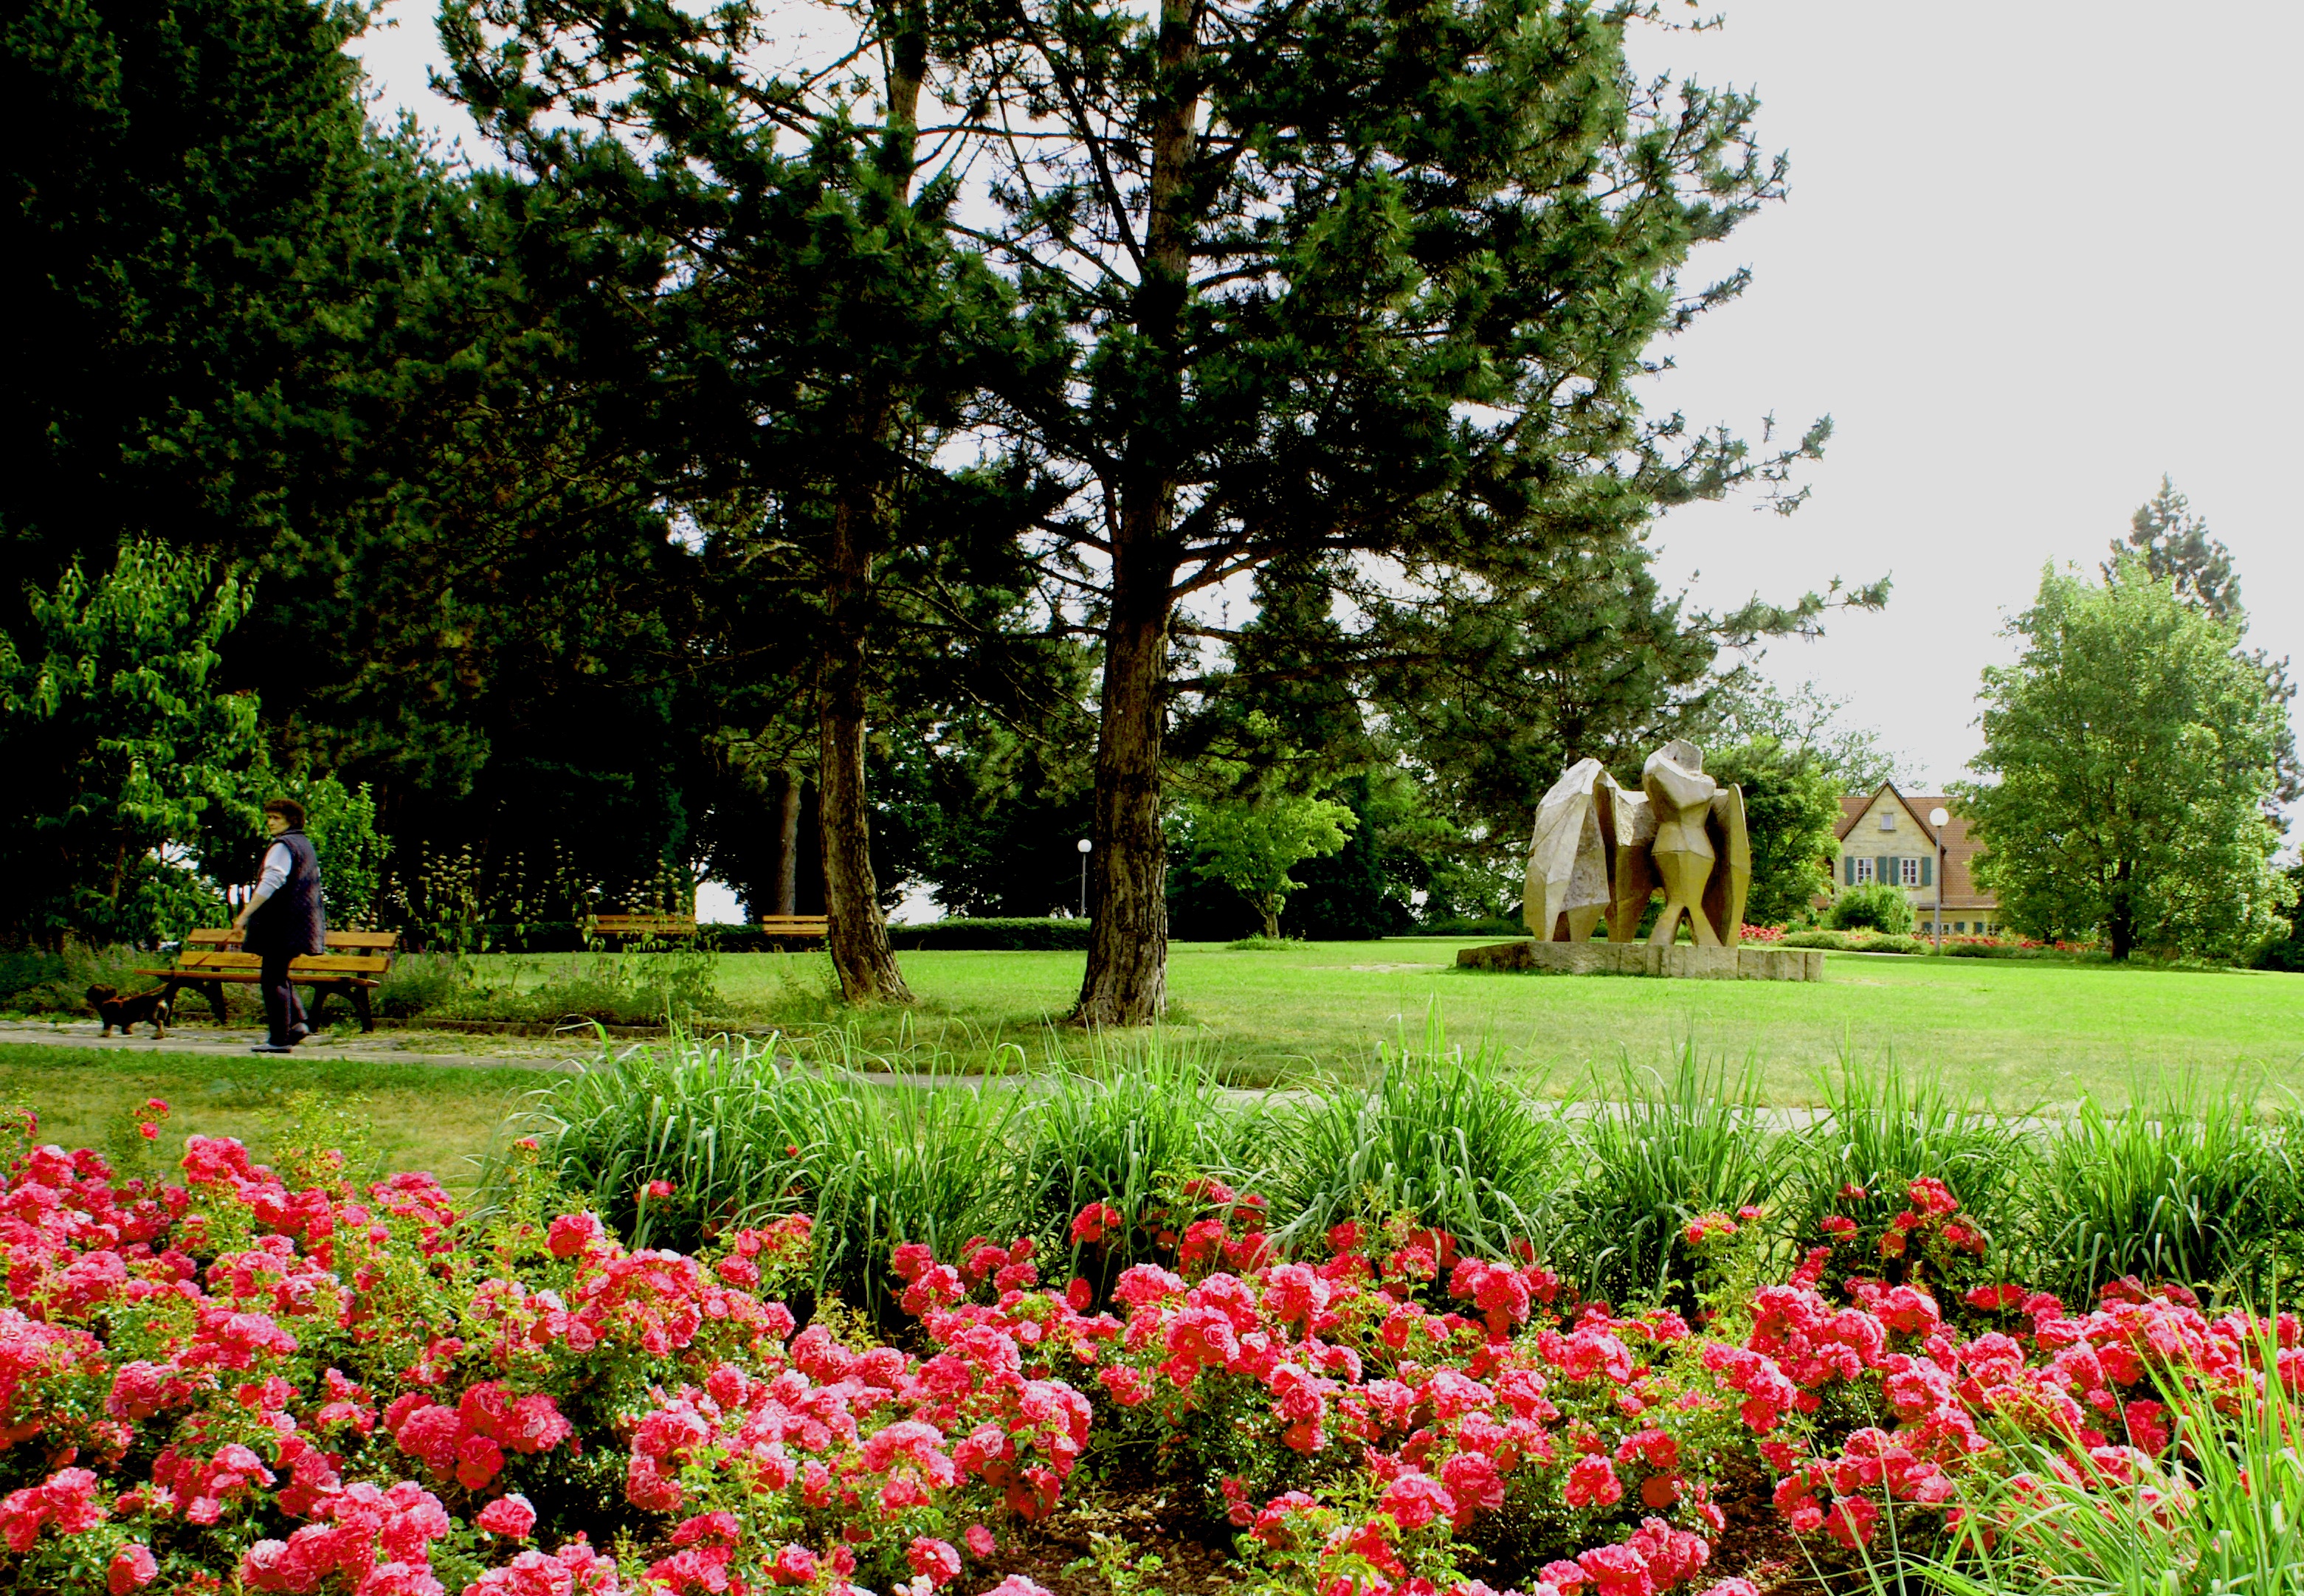
landscape, tree, nature, grass, blossom, plant, sky, farm, lawn, meadow, flower, bloom, summer, walk, live, bush, green, red, autumn, park, backyard, botany, garden, flora, botanical, flowers, shrub, plantation, still, botanical garden, estate, rush, woodland, yard, away, flower meadow, parkland, rural area, in the free, cultured, countered